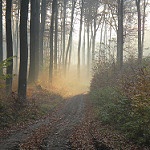
Label: forest